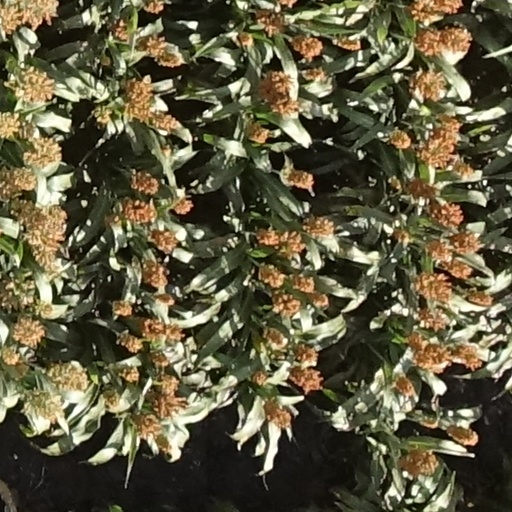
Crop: sorghum